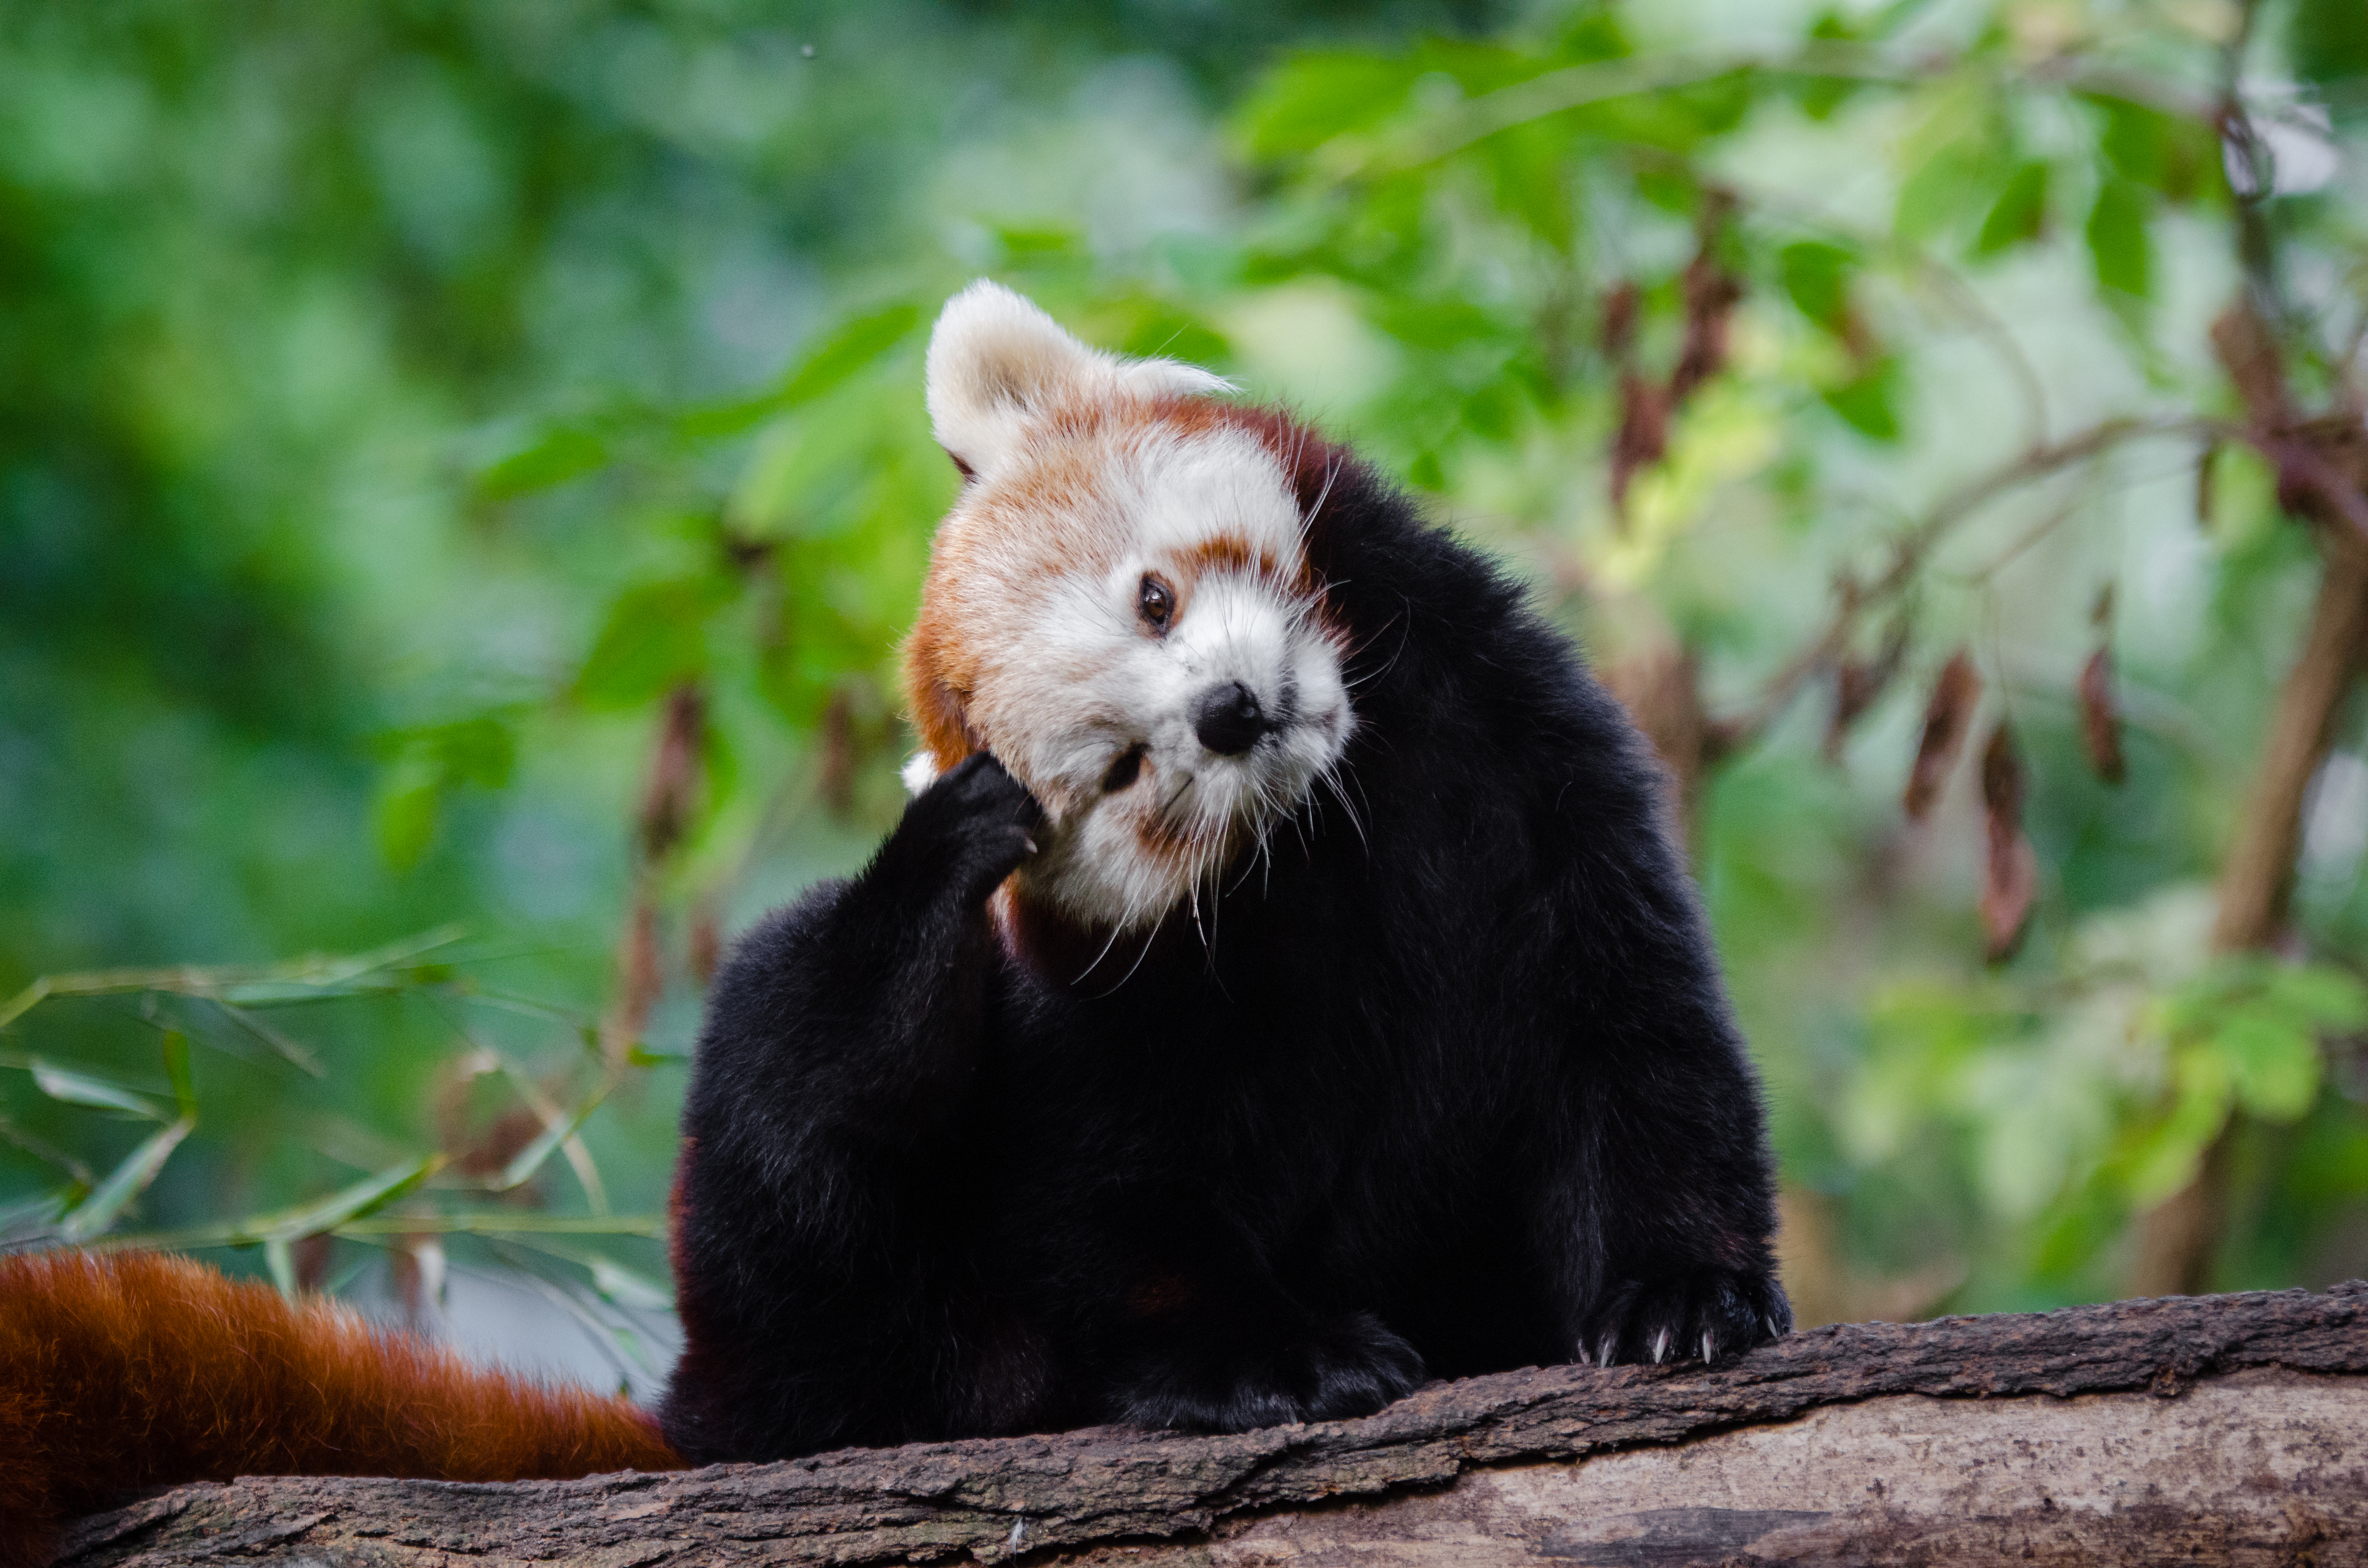
tree, nature, bokeh, blur, field, vintage, sweet, feet, animal, cute, female, bear, wildlife, zoo, fur, orange, young, spring, green, high, red, foot, mammal, nikon, fauna, red panda, panda, 2015, face, nose, paw, tail, animals, ears, endangered, vertebrate, germany, deutschland, frhling, natur, paws, tier, depth, iso, ss, depthoffield, fell, grn, gesicht, baum, adorable, bamboo, d7000, roter, kleiner, niedlich, sues, suess, species, bedrohte, tierart, tierpark, weiblich, jungtier, jung, ohren, schwanz, nase, bedroht, ailurus, fulgens, mozilla, firefox, wochenende, weekend, polecat